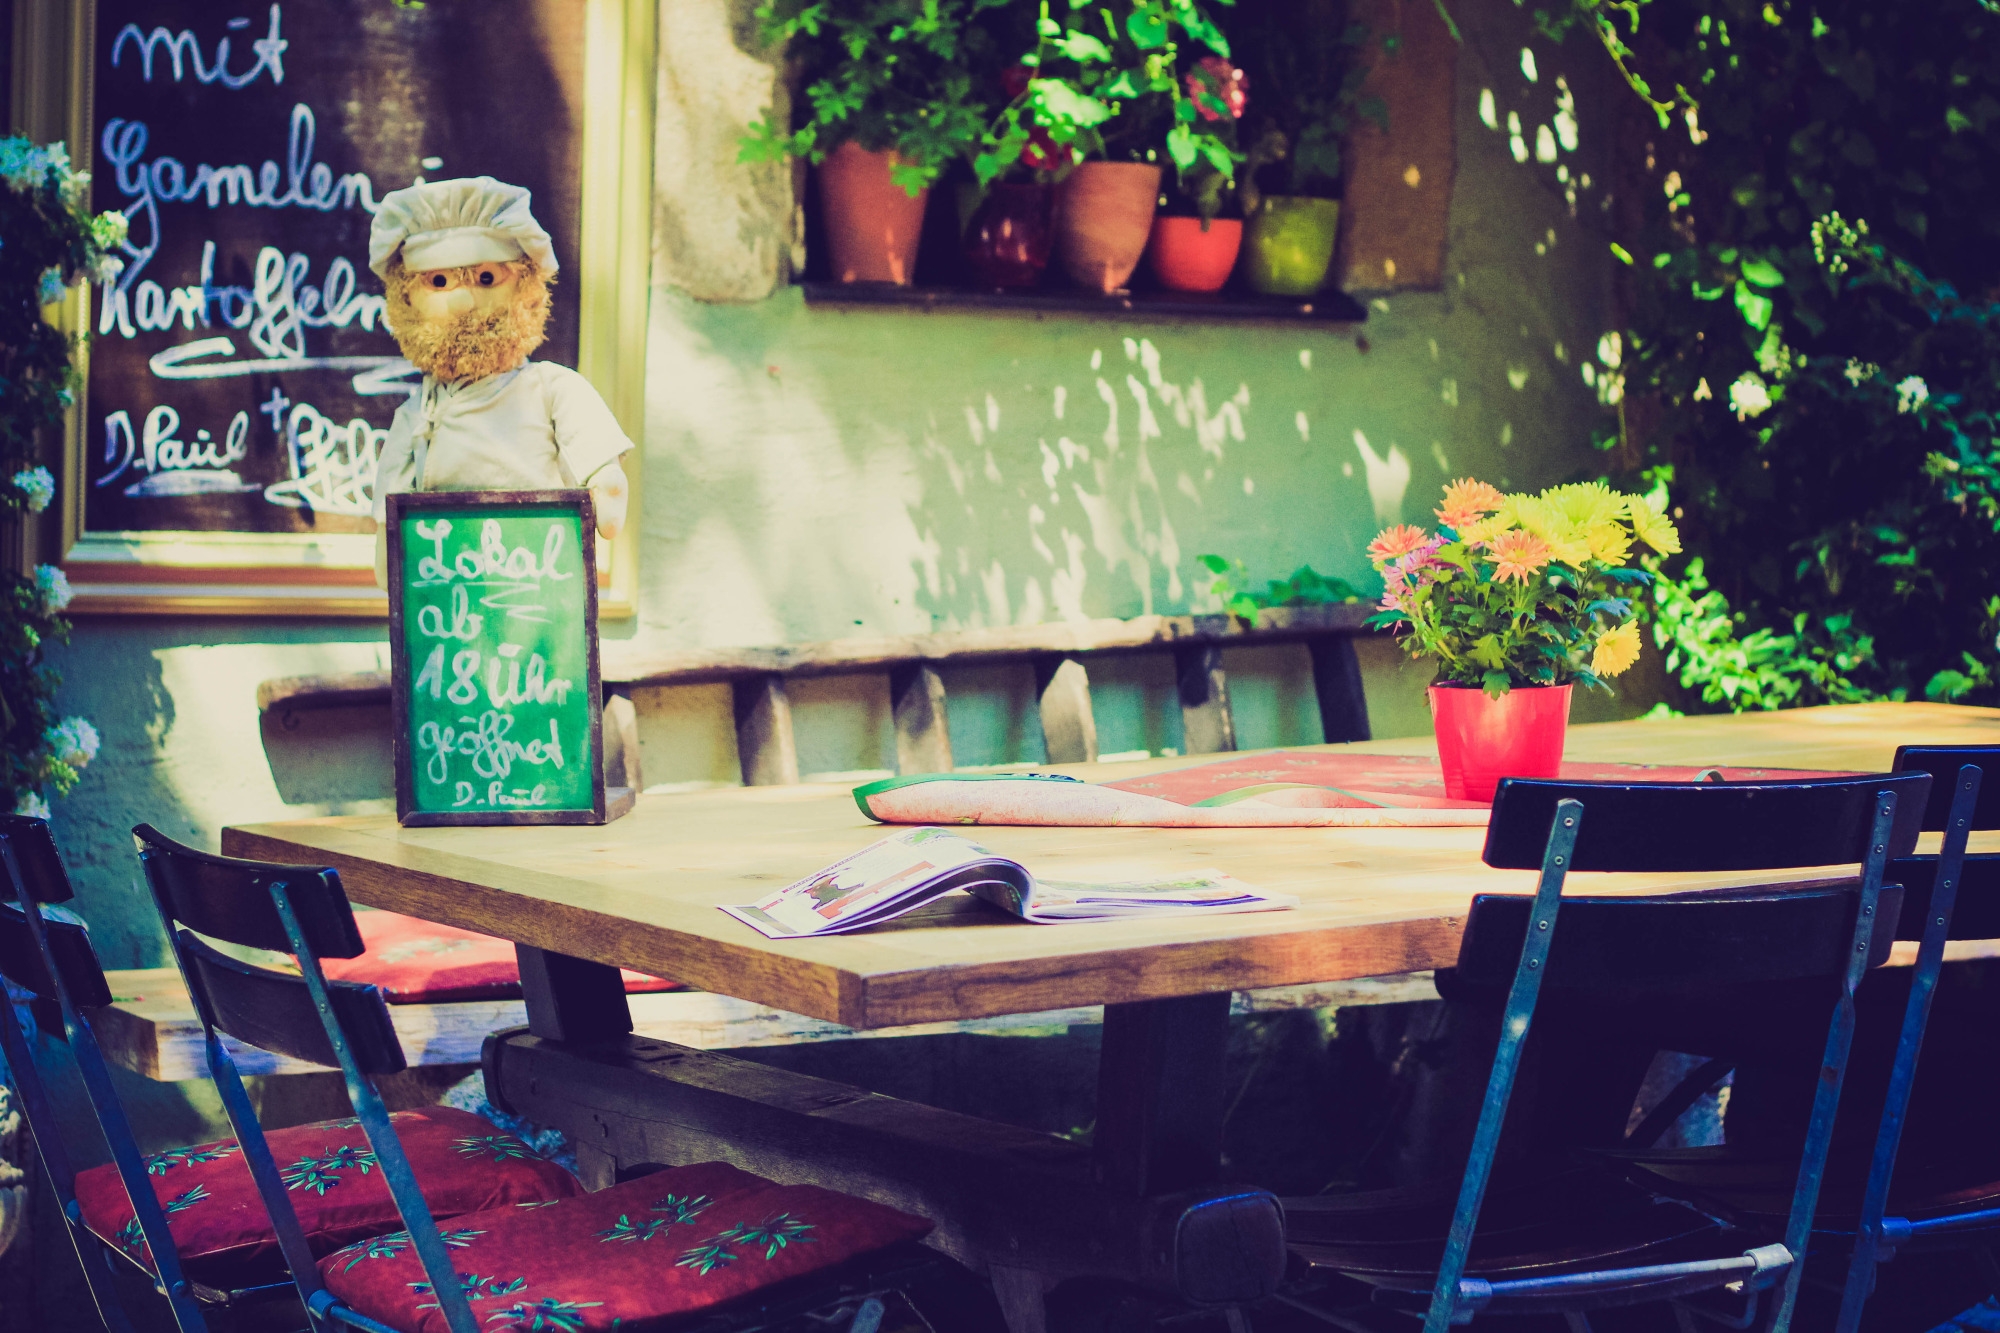
restaurant, bar, village, idyllic, furniture, wooden table, chairs, germany, bavaria, games, munich, beer garden, munchen